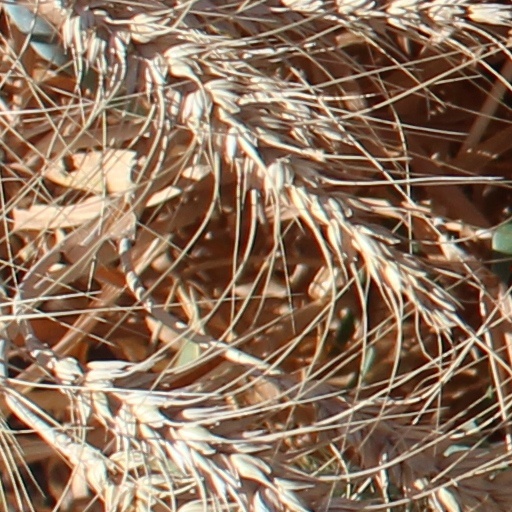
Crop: wheat